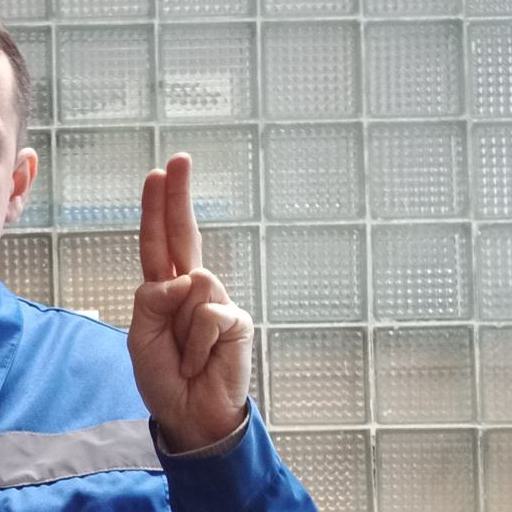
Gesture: two_up